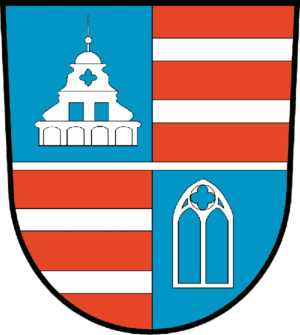
Boitzenburger Land est une commune allemande de l'arrondissement d'Uckermark, Land de Brandebourg.